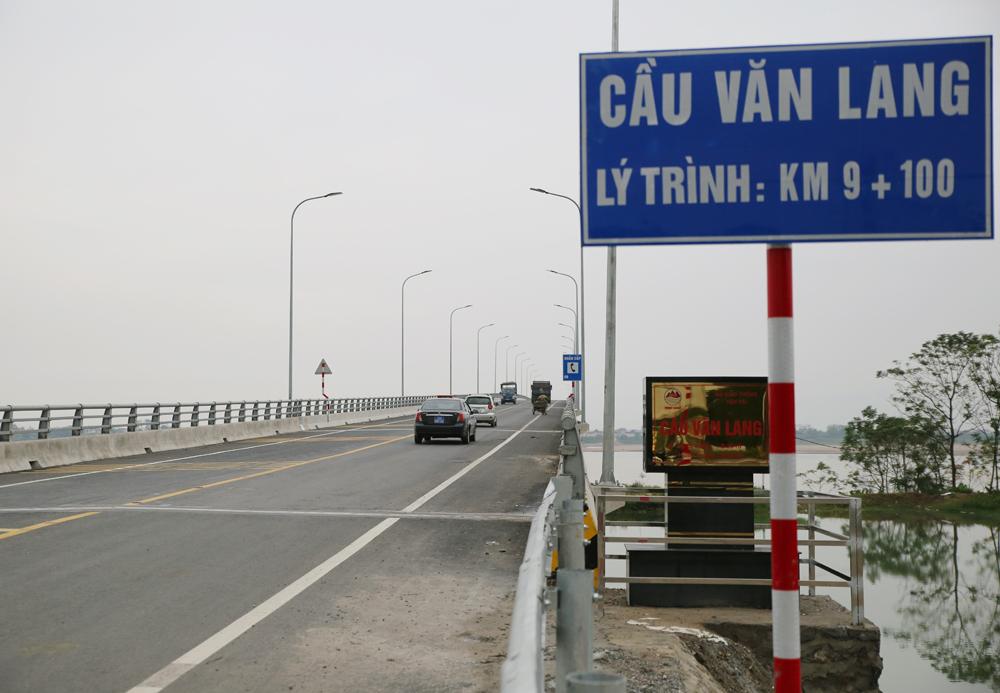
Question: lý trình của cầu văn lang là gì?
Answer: lý trình của cầu văn lang là km 9 + 100